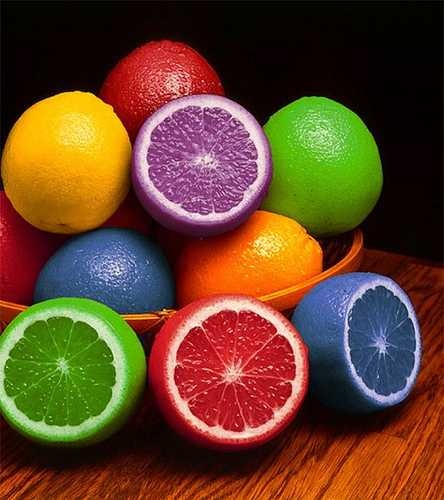
Label: Orange